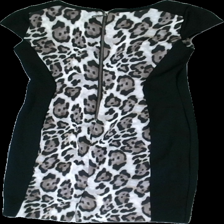
View: back
Type: Dress
Category: Ladies
Brand: Missing
Colors: Black, Beige, Brown
Material: 70% Polyester 30% Cotton
Pattern: Animal print
Cut: Regular
Size: 38
Season: All
Price range: 50-100
Recommended usage: Reuse
Description: Bodycon dress with animal print and black panelling